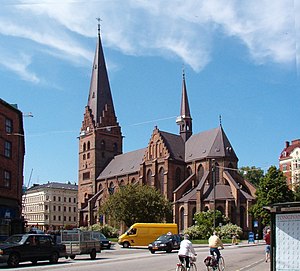
Sankt Petri Kirke (Malmø)
Sankt Petri kyrka i maj 2003
Sankt Petri Kirke er Malmøs største kirke. Den er opført 1300-tallet som en basilika i gotisk stil og består af tre skibe og et tværskib. Tårnet er 105 meter højt. Traditionen siger at højalteret er indviet i 1319.